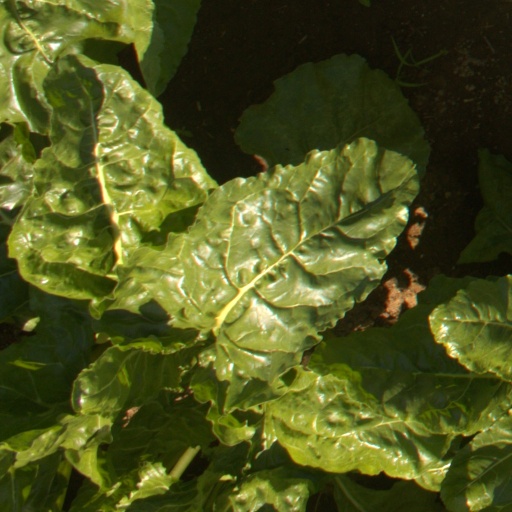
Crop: sugar beet